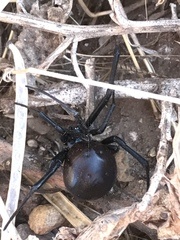
Species: Lactrodectus_hesperus